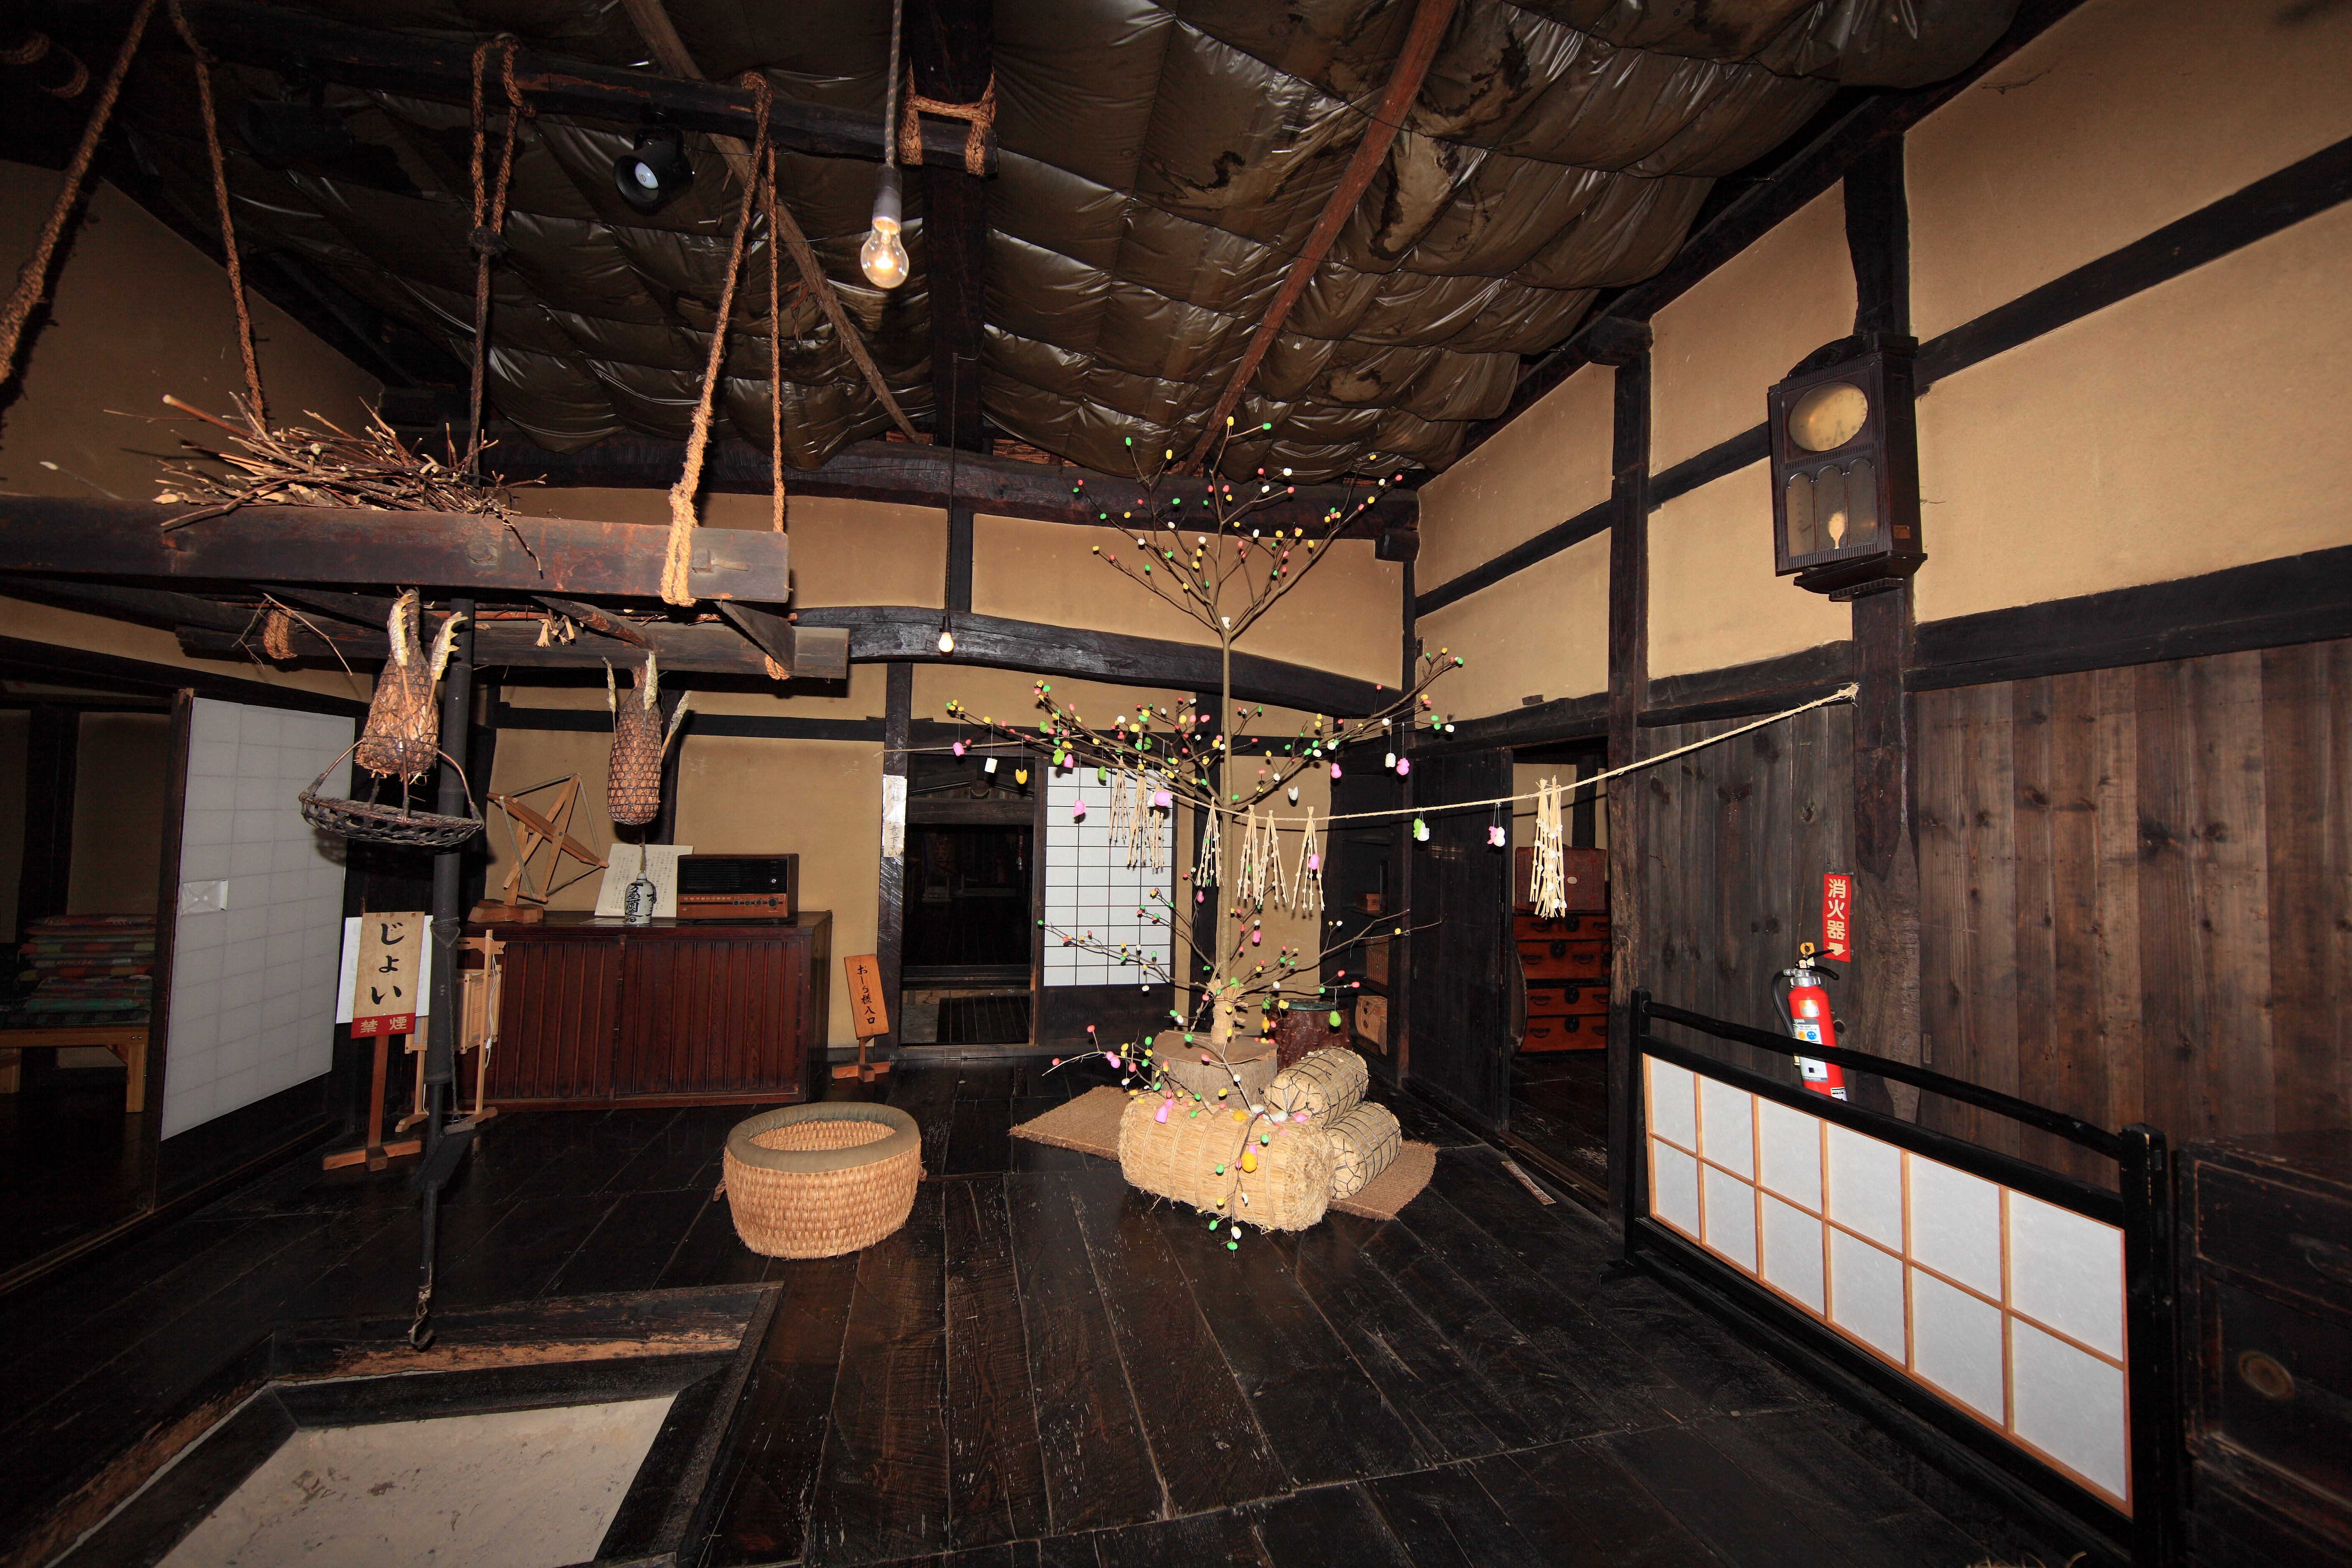
architecture, farm, house, interior, home, high, ancient, residence, room, interior design, stage, design, japanese, 5d, style, hires, tourist attraction, estate, markii, traditional, folk, hi, res, resolution, canonef14mmf28liiusm, irori, iwate, tohno, toonoshi, denshoen